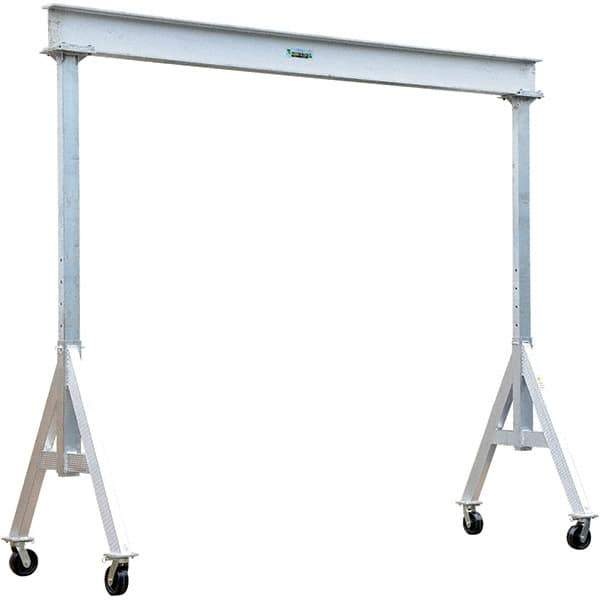
Vestil - 6,000 Lb Load Capacity, Aluminum Gantry Crane
Item #: 56290125 Brand: Vestil Model #: AHA-6-8-8 Exact Tooling IR#: 04 Features and Benefits Aluminum is a durable, lightweight material that resists corrosion and is long lasting. Product Specifications 6,000 Lb Load Capacity, Aluminum Gantry Crane - Type Gantry Crane Load Capacity (Lb.) 6000 Material Aluminum Maximum Height (Inch) 156
Brand: Vestil
Category: Business & Industrial > Material Handling > Lifts & Hoists > Hoists, Cranes & Trolleys > Gantry Cranes